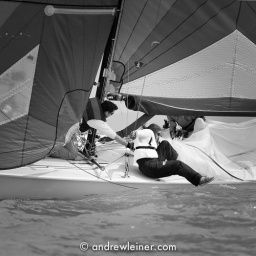
The girl almost slid into the water, but the boy caught her in time.